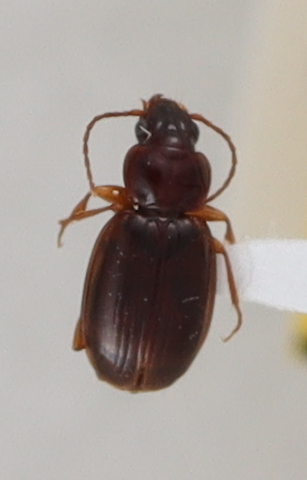
Scientific name: Trechus obtusus
Plot: 14
Trap: S
Collected: 20201013